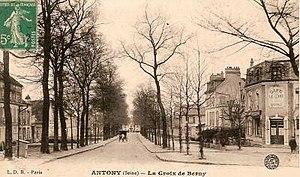
Le Carrefour de la Croix de Berny, à Antony et officiellement appelé Place Charles-de-Gaulle, est situé à l'intersection de la route construite en 1549, reliant Paris à Orléans, passant par Antony, actuelle N20, et de la route royale, tracée au XVIIIᵉ siècle, qui mène de Versailles à Choisy-le-Roi et reprenant le tracé de la A86.